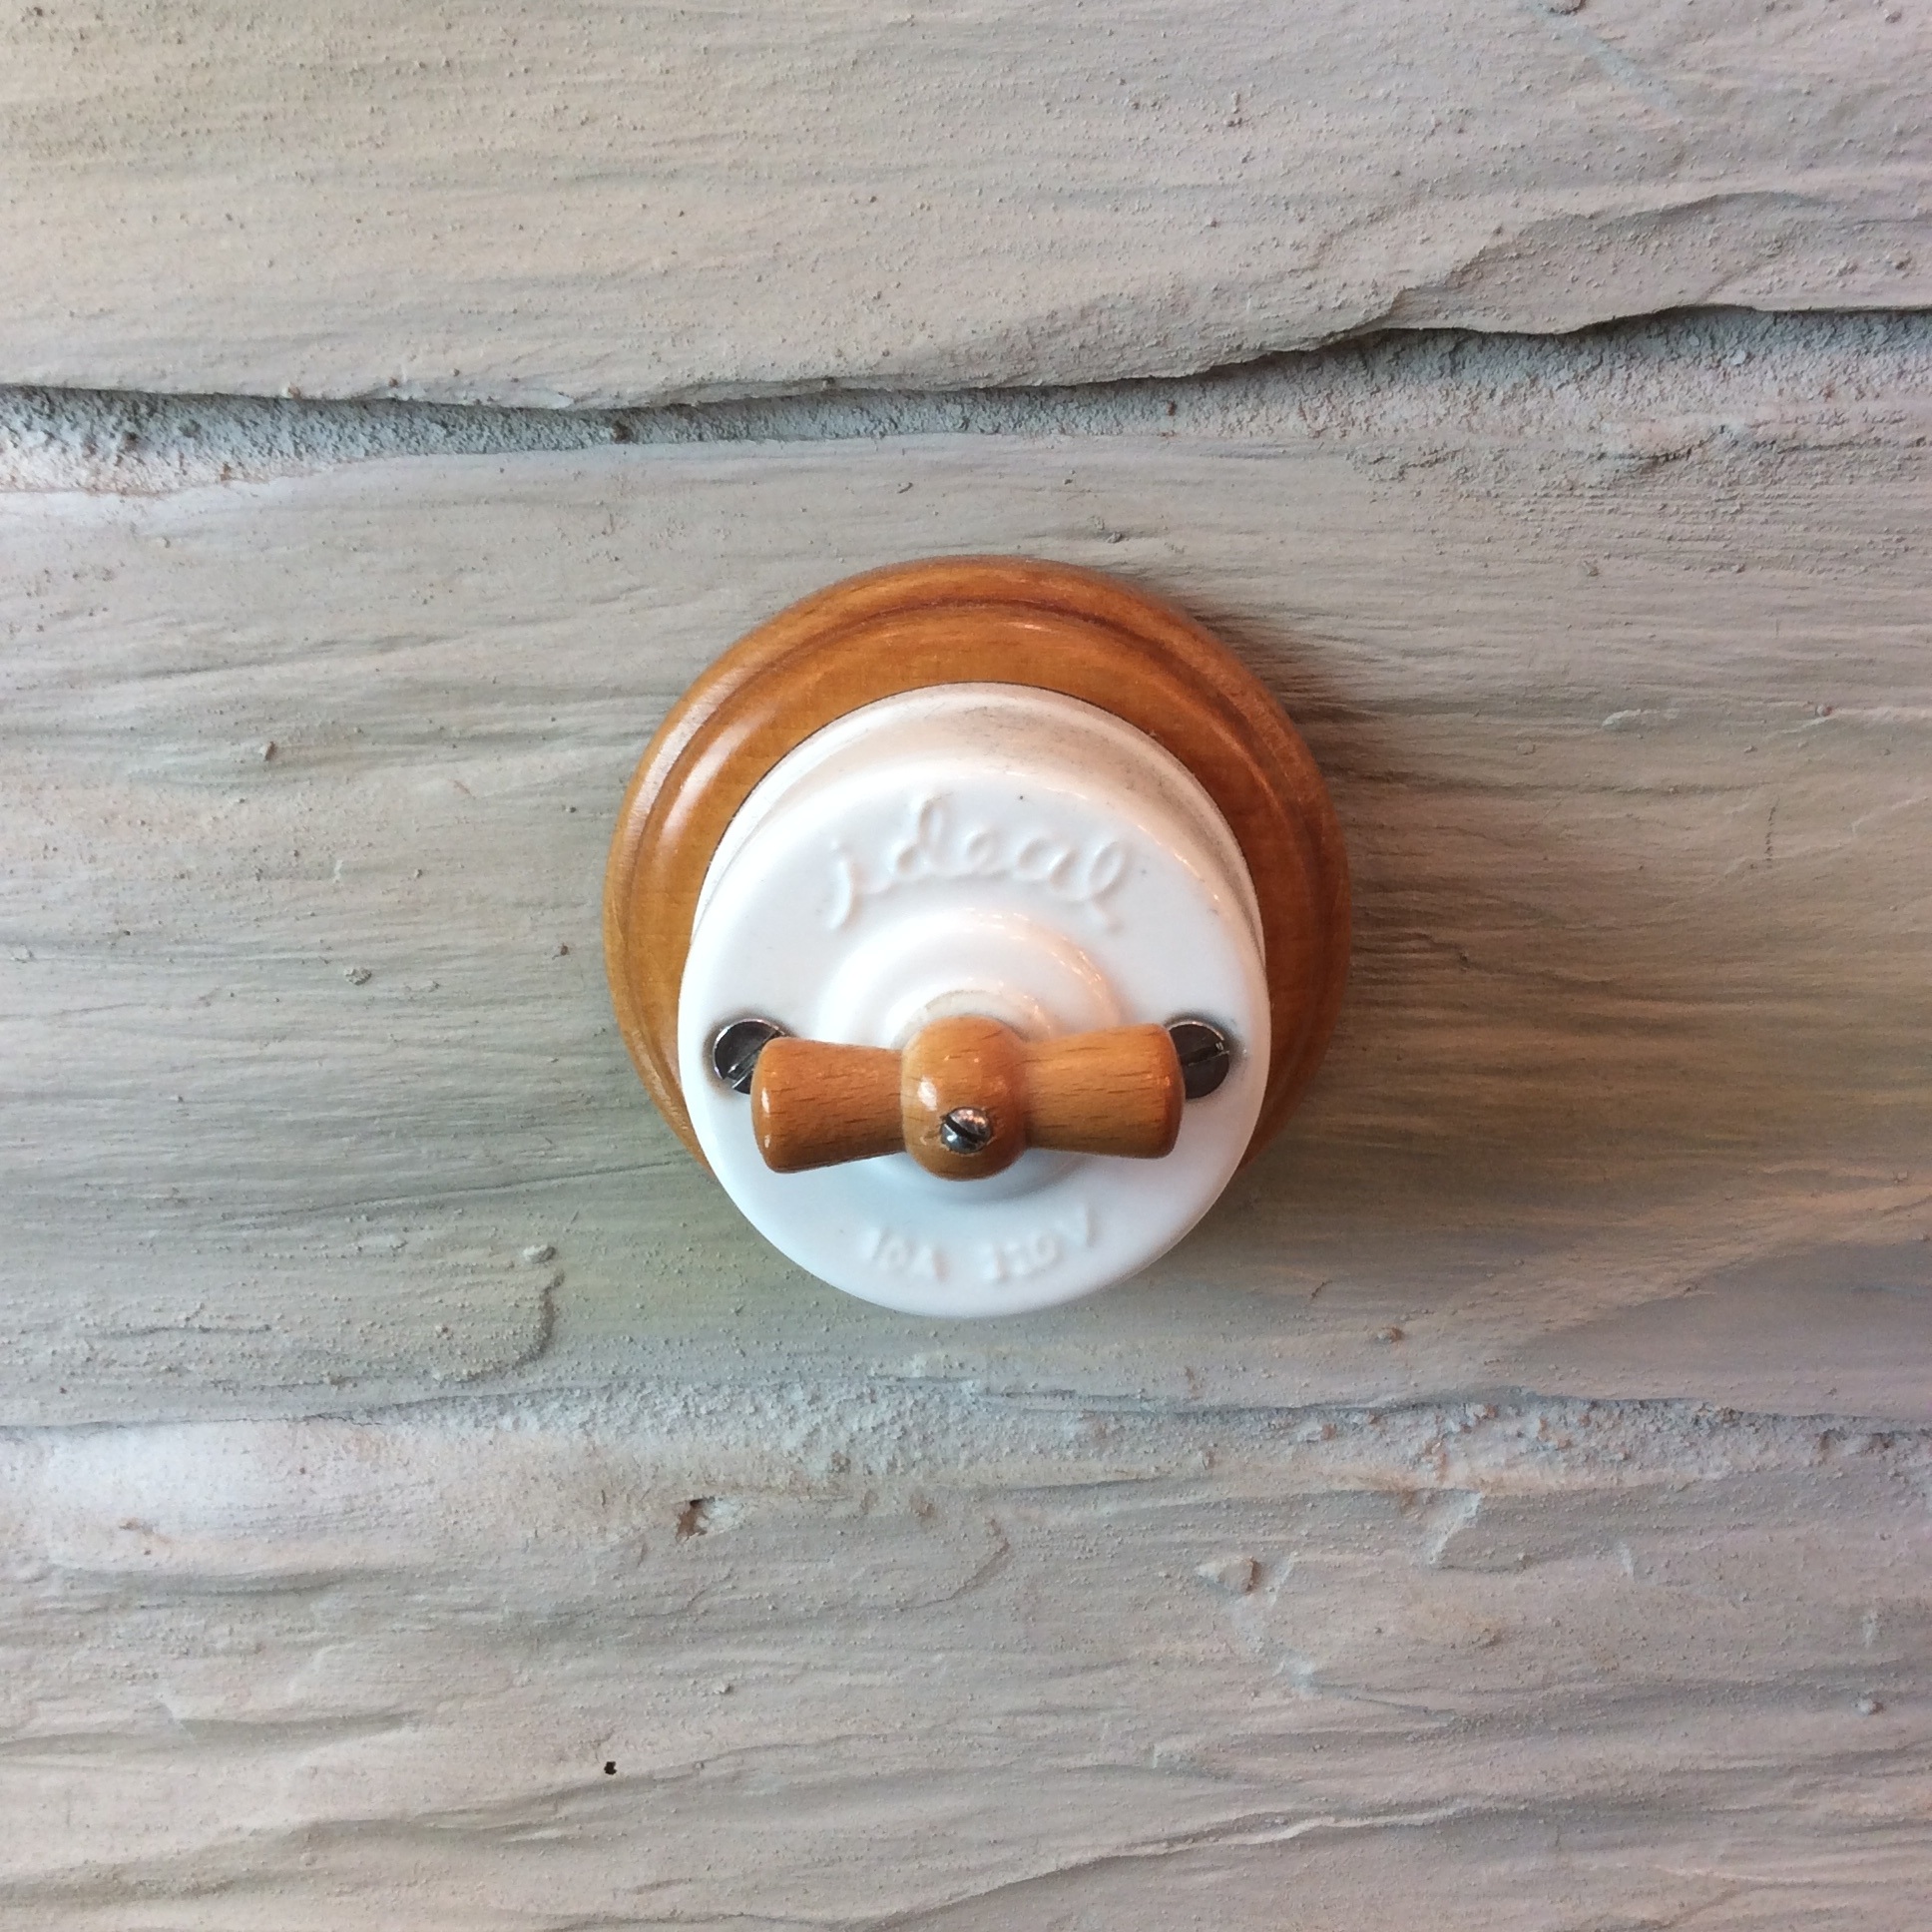
light, architecture, wood, retro, old, rustic, ceramic, material, circle, switch